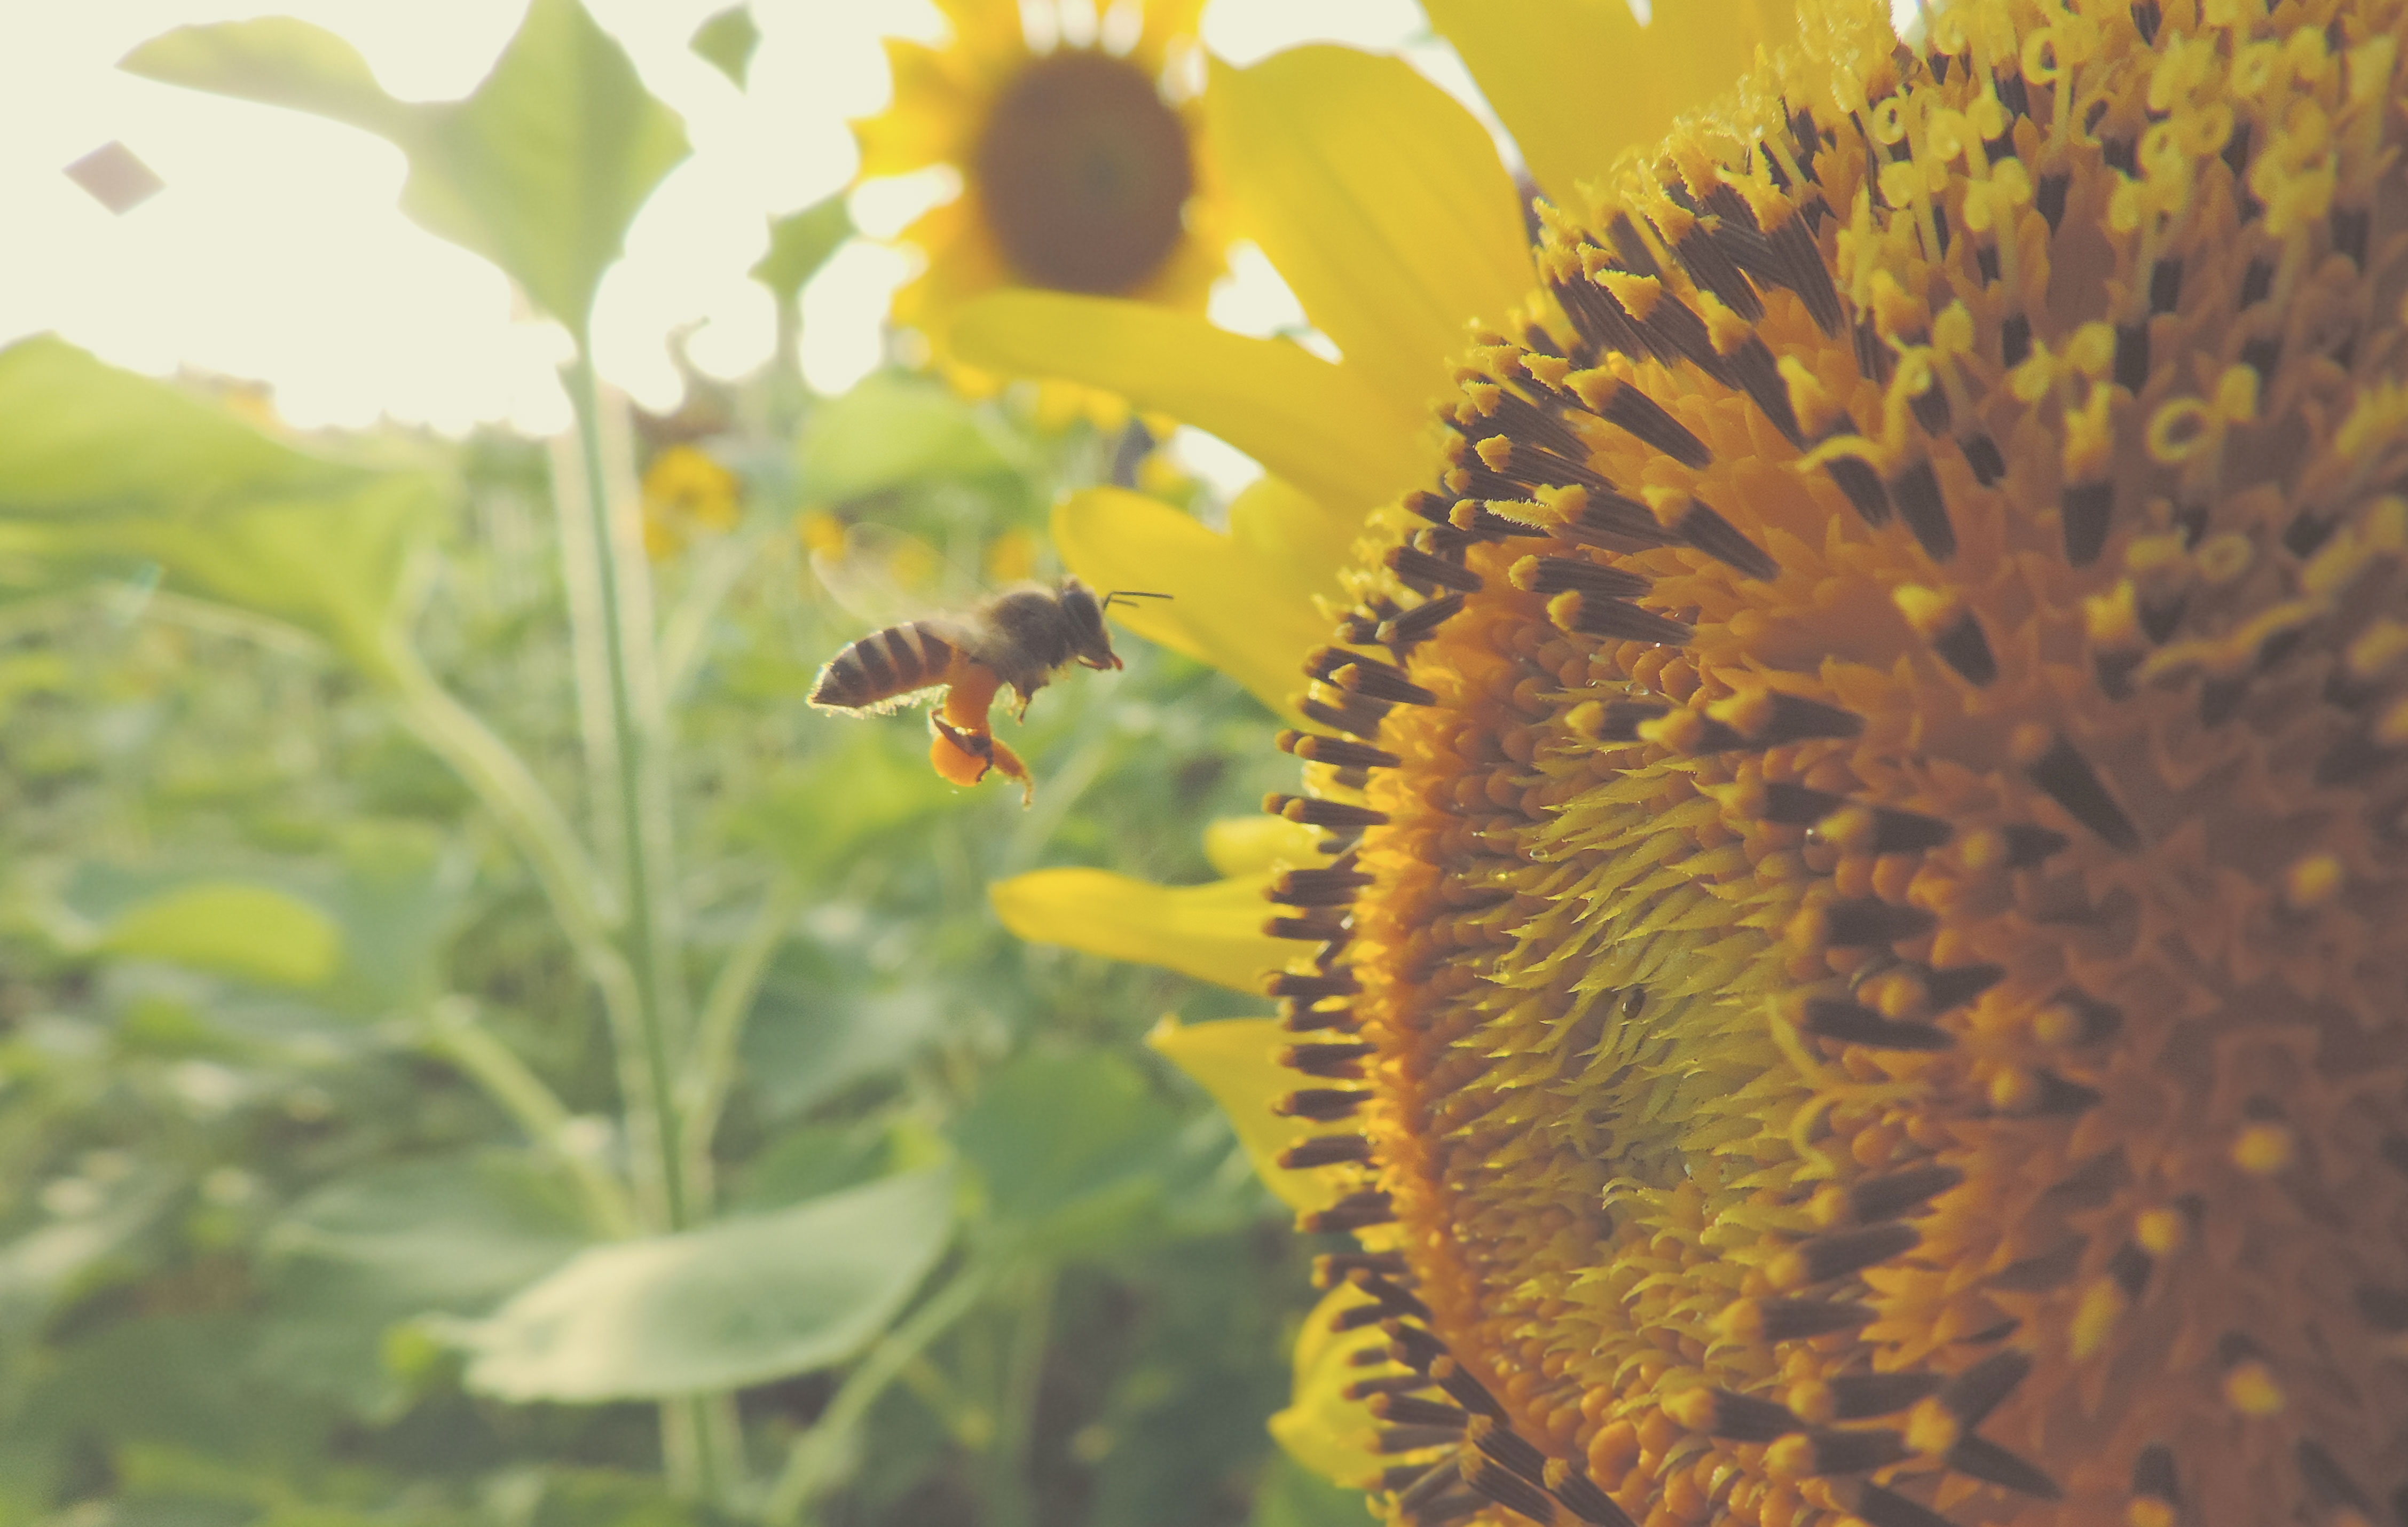
nature, plant, field, meadow, sunlight, leaf, flower, green, autumn, botany, yellow, garden, flora, season, fauna, sunflower, wildflower, close up, bee, macro photography, flowering plant, daisy family, sunflower seed, plant stem, land plant